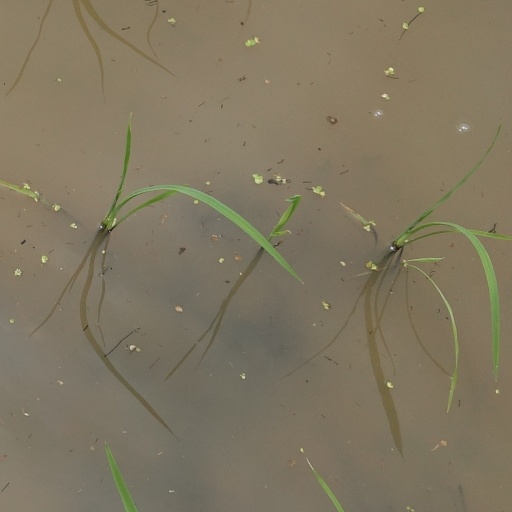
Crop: rice